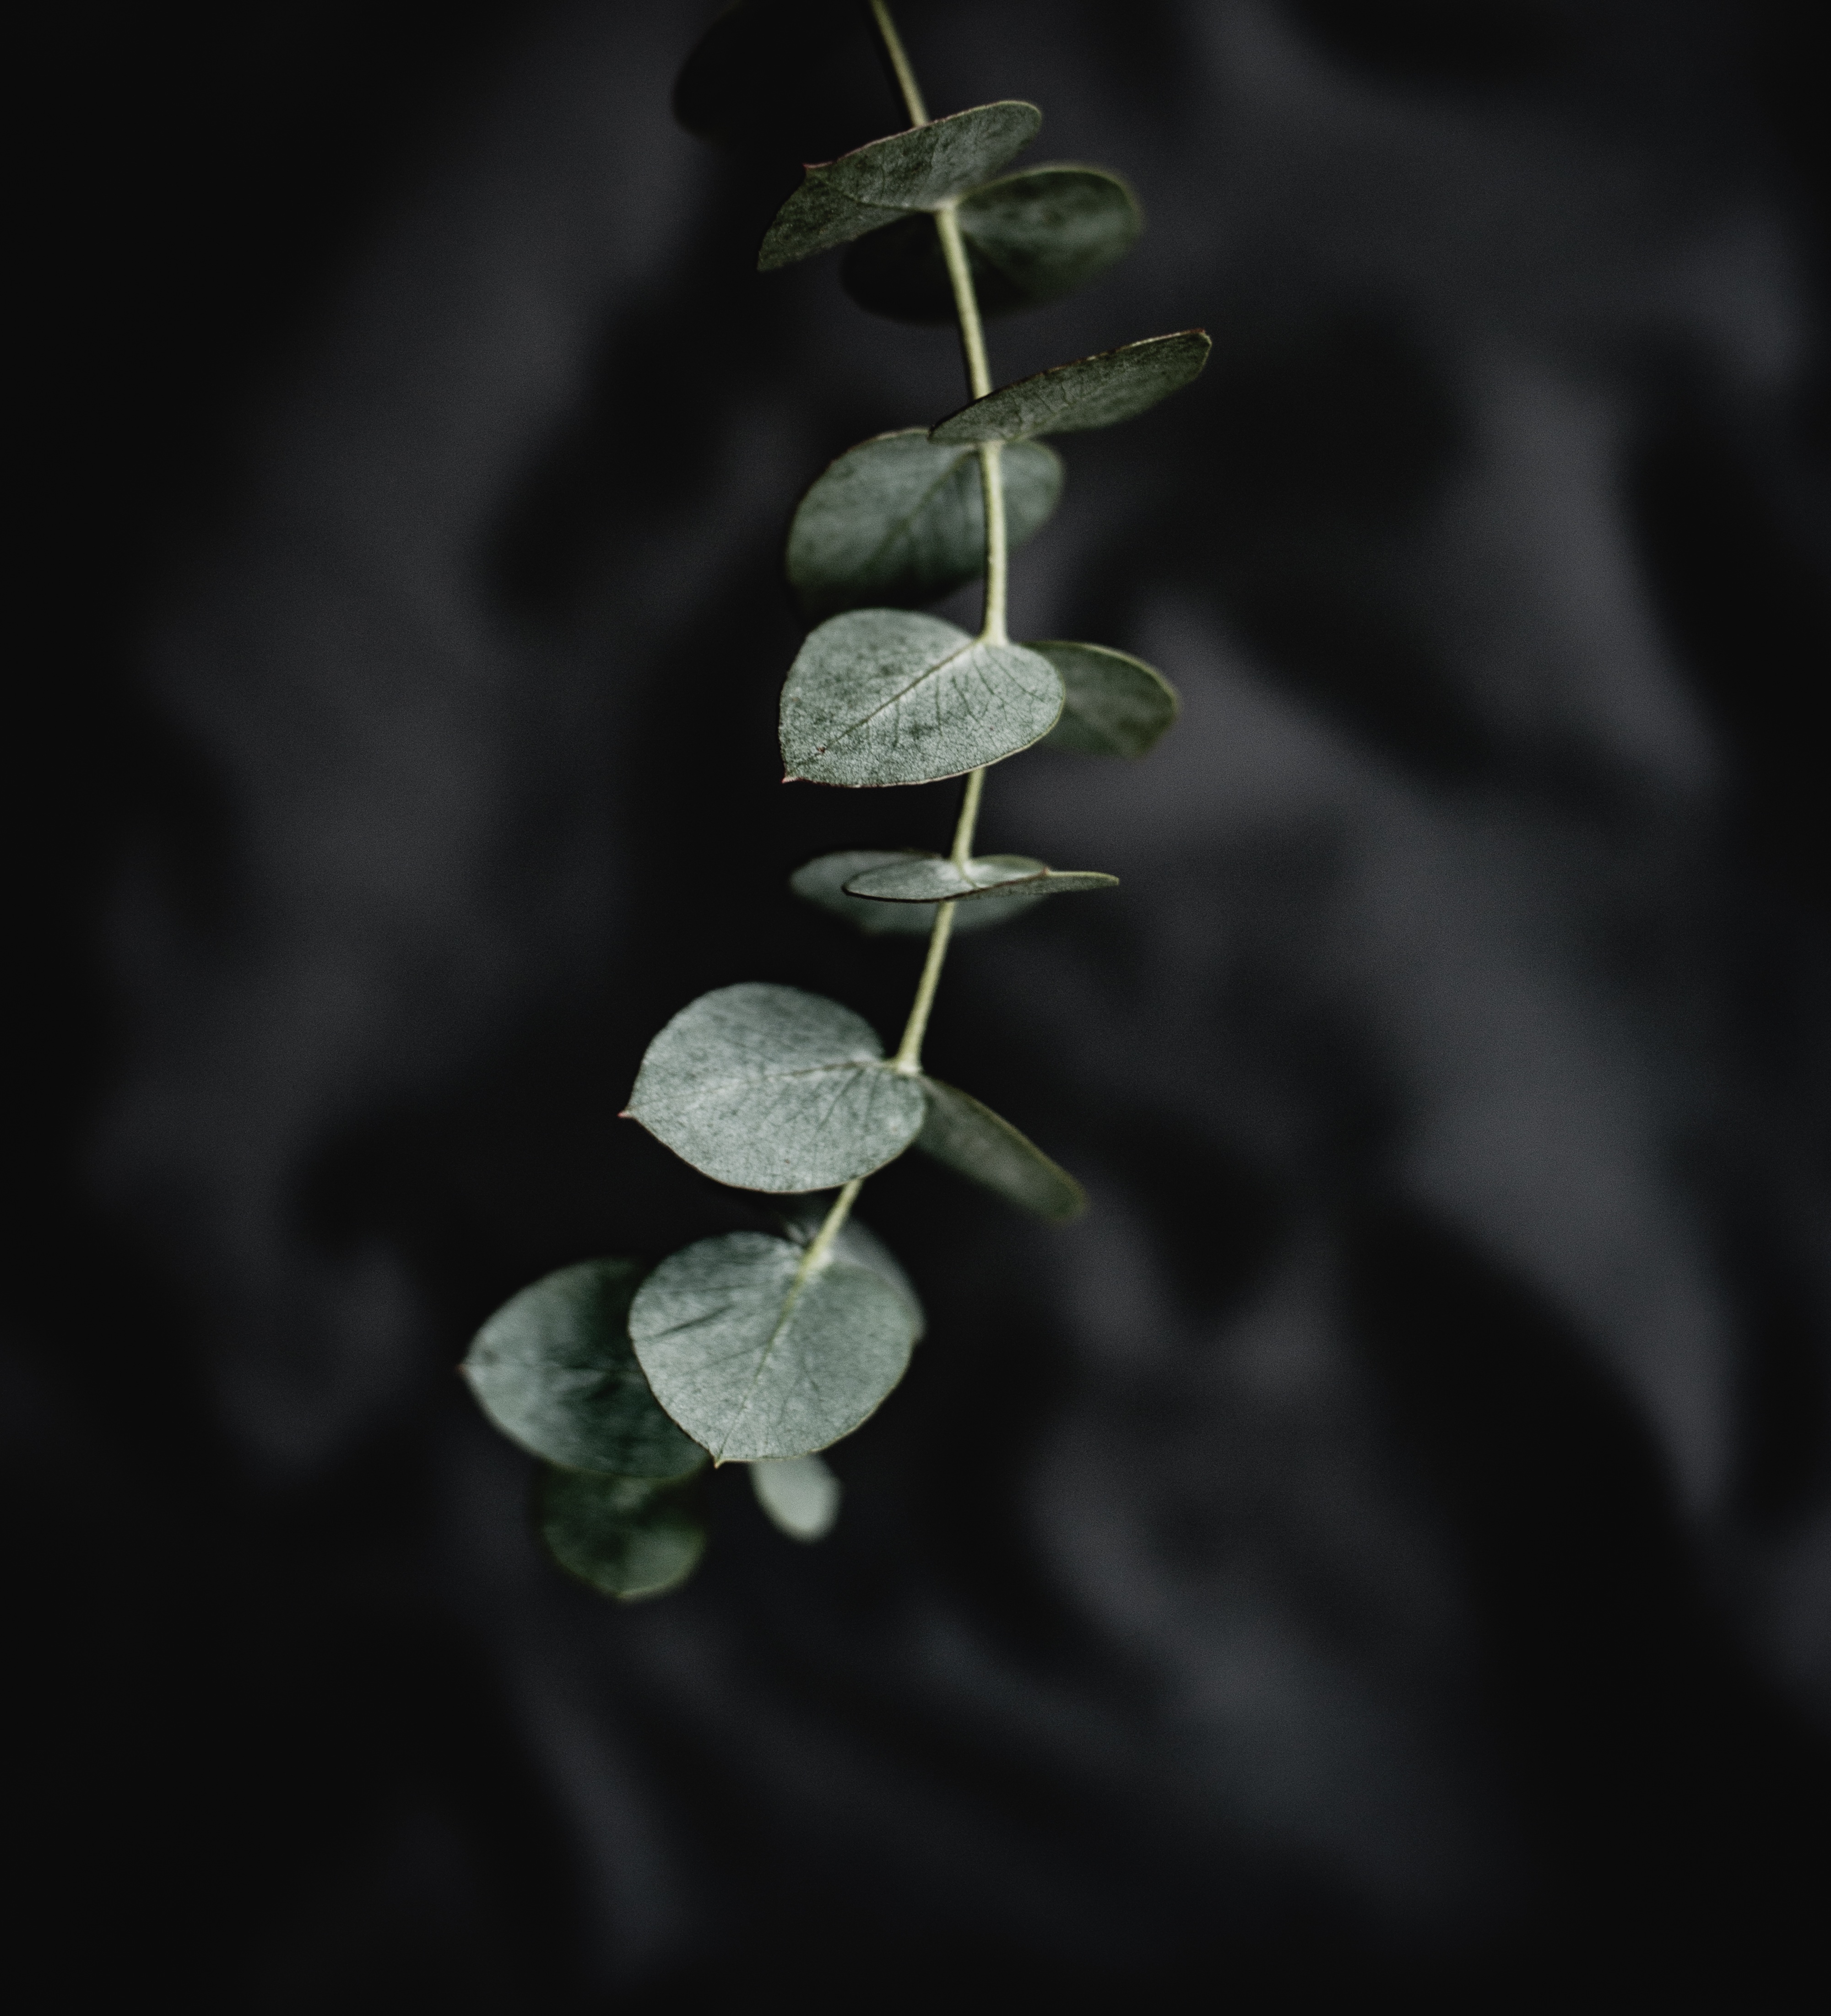
nature, branch, black and white, plant, photography, leaf, flower, petal, frost, green, darkness, botany, monochrome, flora, twig, close up, macro photography, monochrome photography, plant stem, land plant